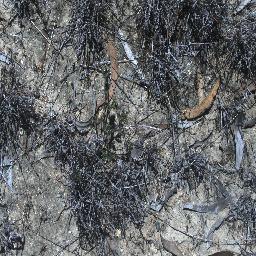
Label: negative